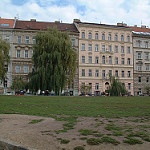
Label: buildings